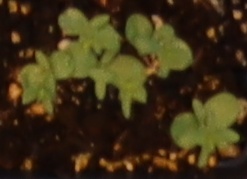
Label: Flax